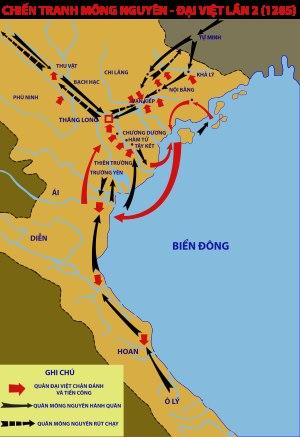
Les invasions mongoles du Viêt Nam sont trois expéditions militaires organisées en 1258, 1285 et 1287–88, par Kubilai Khan, le Khagan de l'empire mongol et fondateur de la dynastie Yuan, pour envahir le Đại Việt dirigé par la dynastie Trần et le royaume de Champa. Même si ces expéditions se soldent toutes par des échecs pour les Mongols, la dynastie Trần et le Champa finissent par accepter de verser un tribut à la dynastie Yuan pour éviter d'autres conflits.